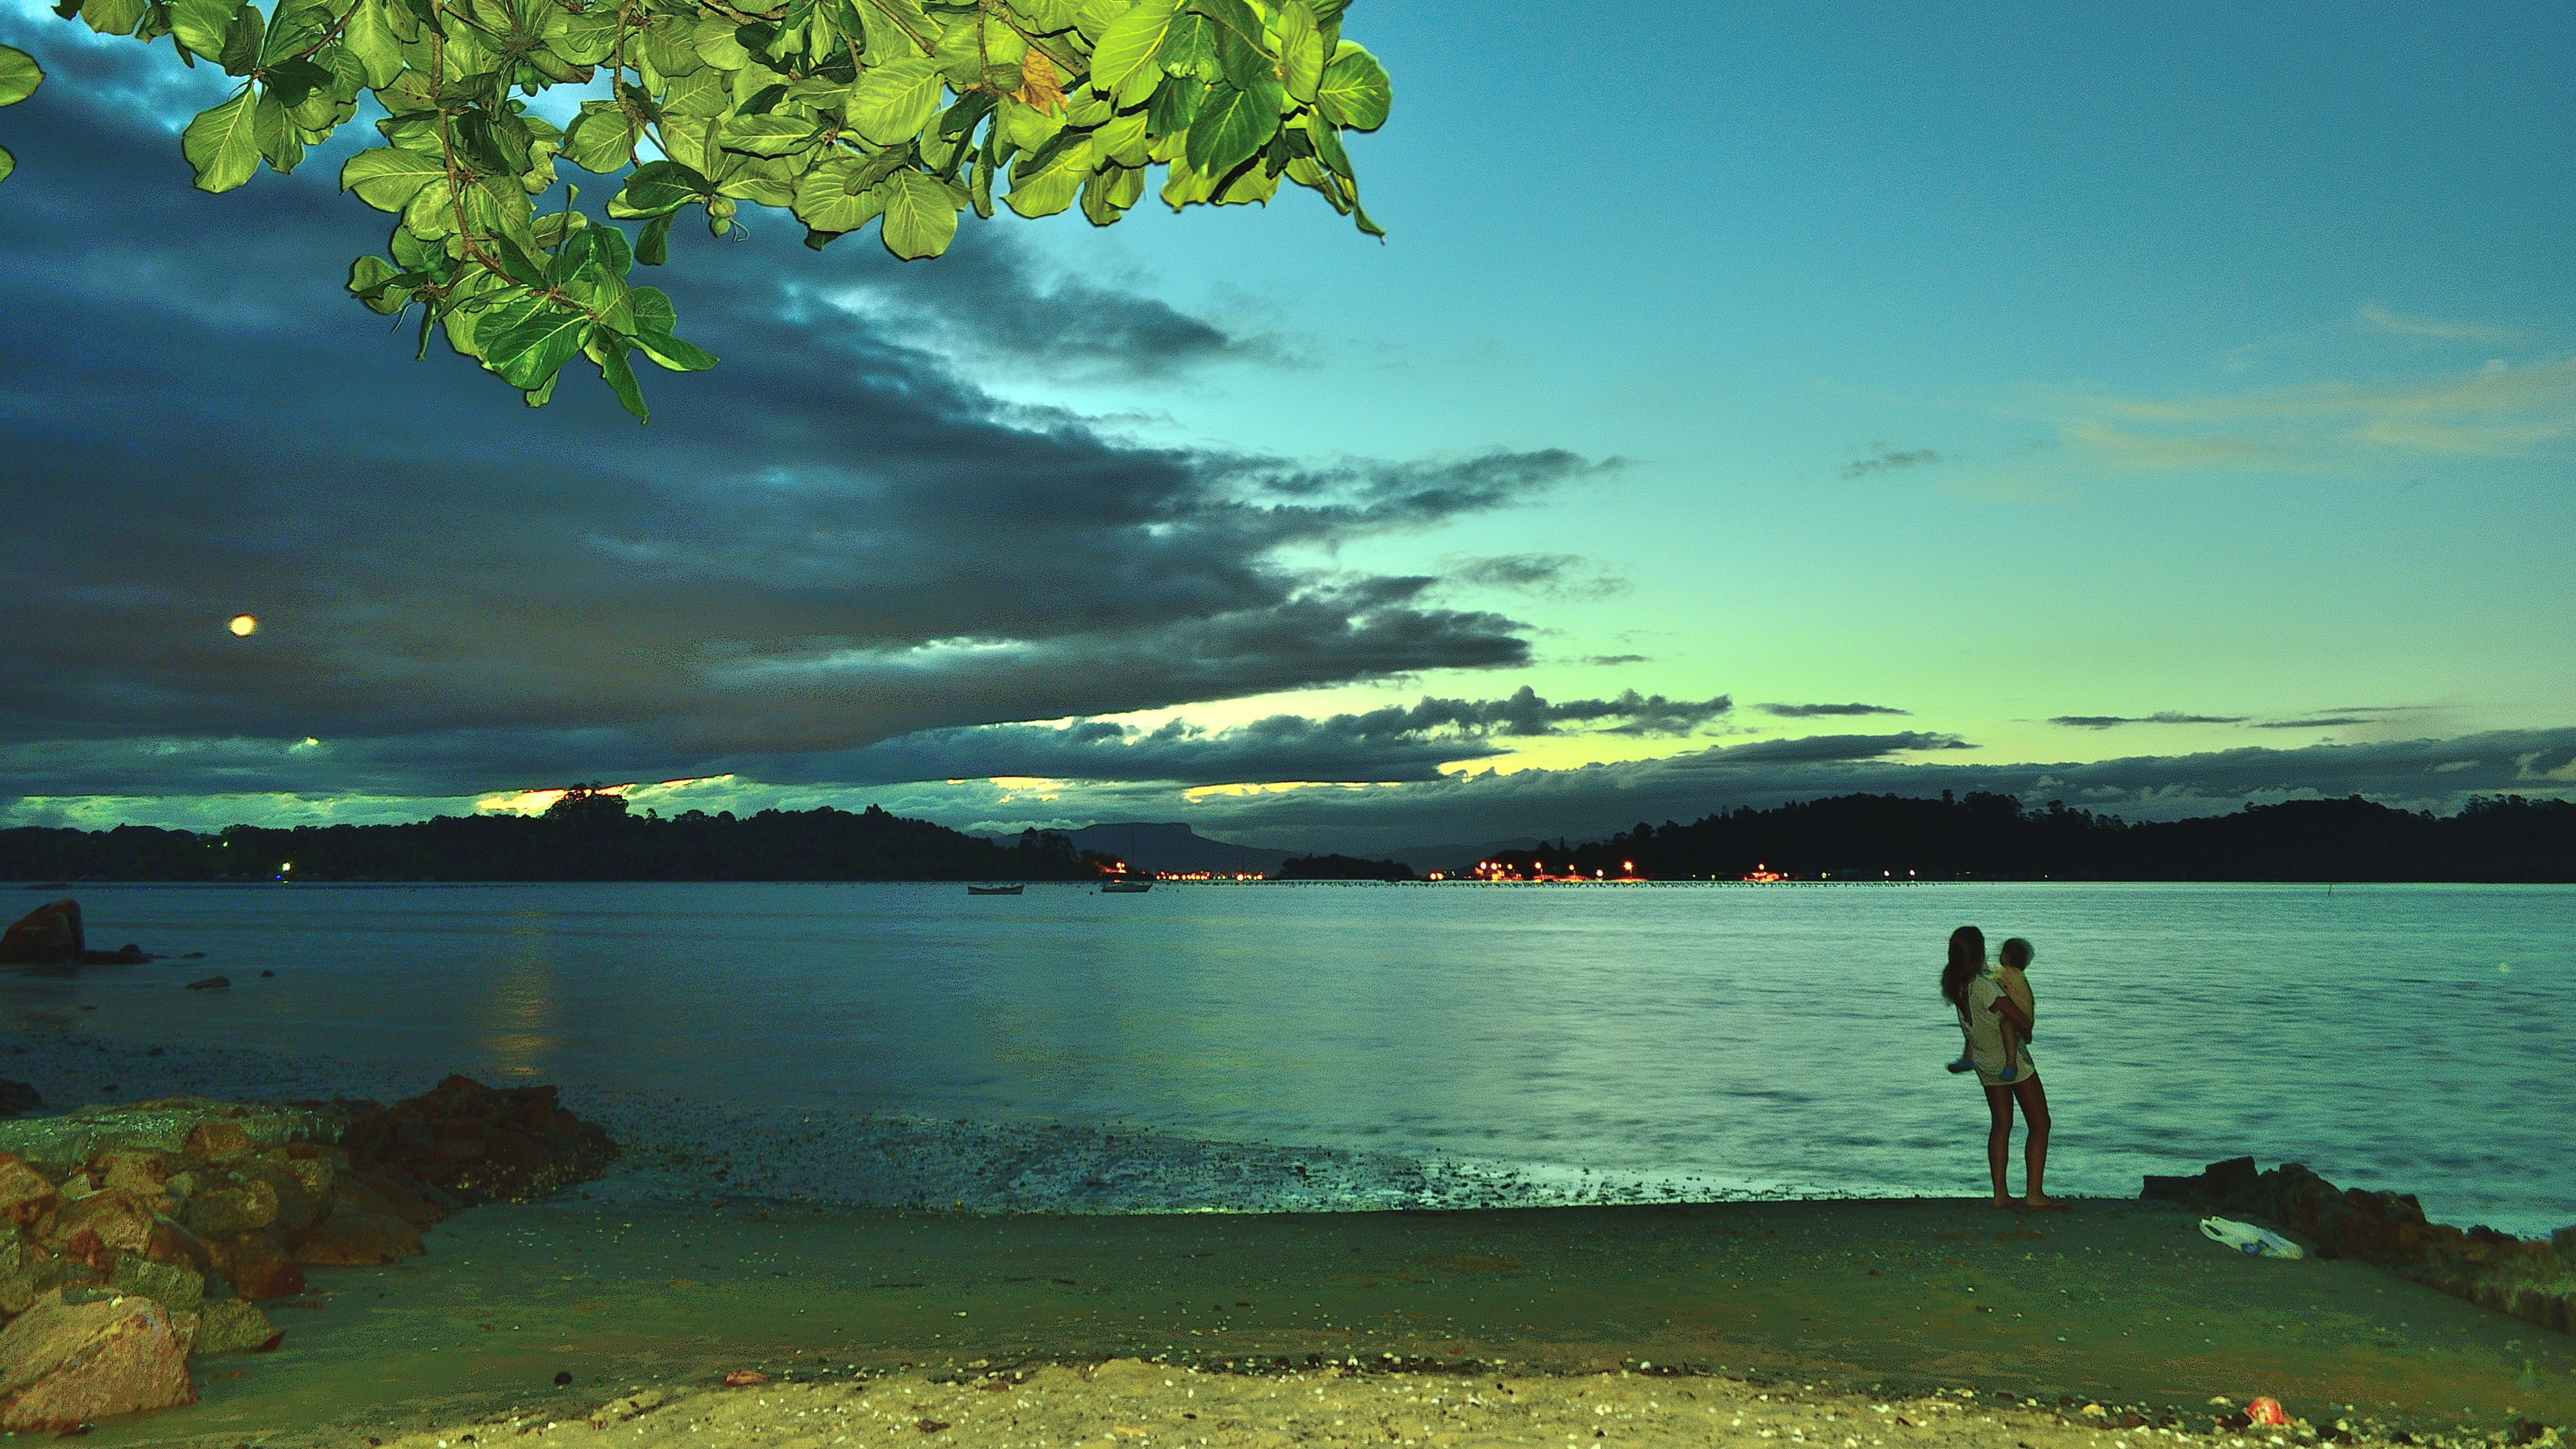
sea, coast, tree, nature, ocean, horizon, cloud, sky, sunset, sunlight, morning, shore, lake, dawn, dusk, evening, reflection, bay, body of water, brasil, florianopolis, santacatarina, computer wallpaper